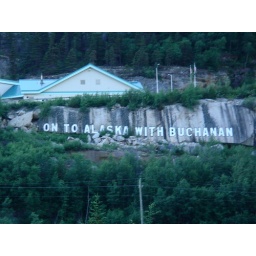
old sign painted by buchanan's boy choir